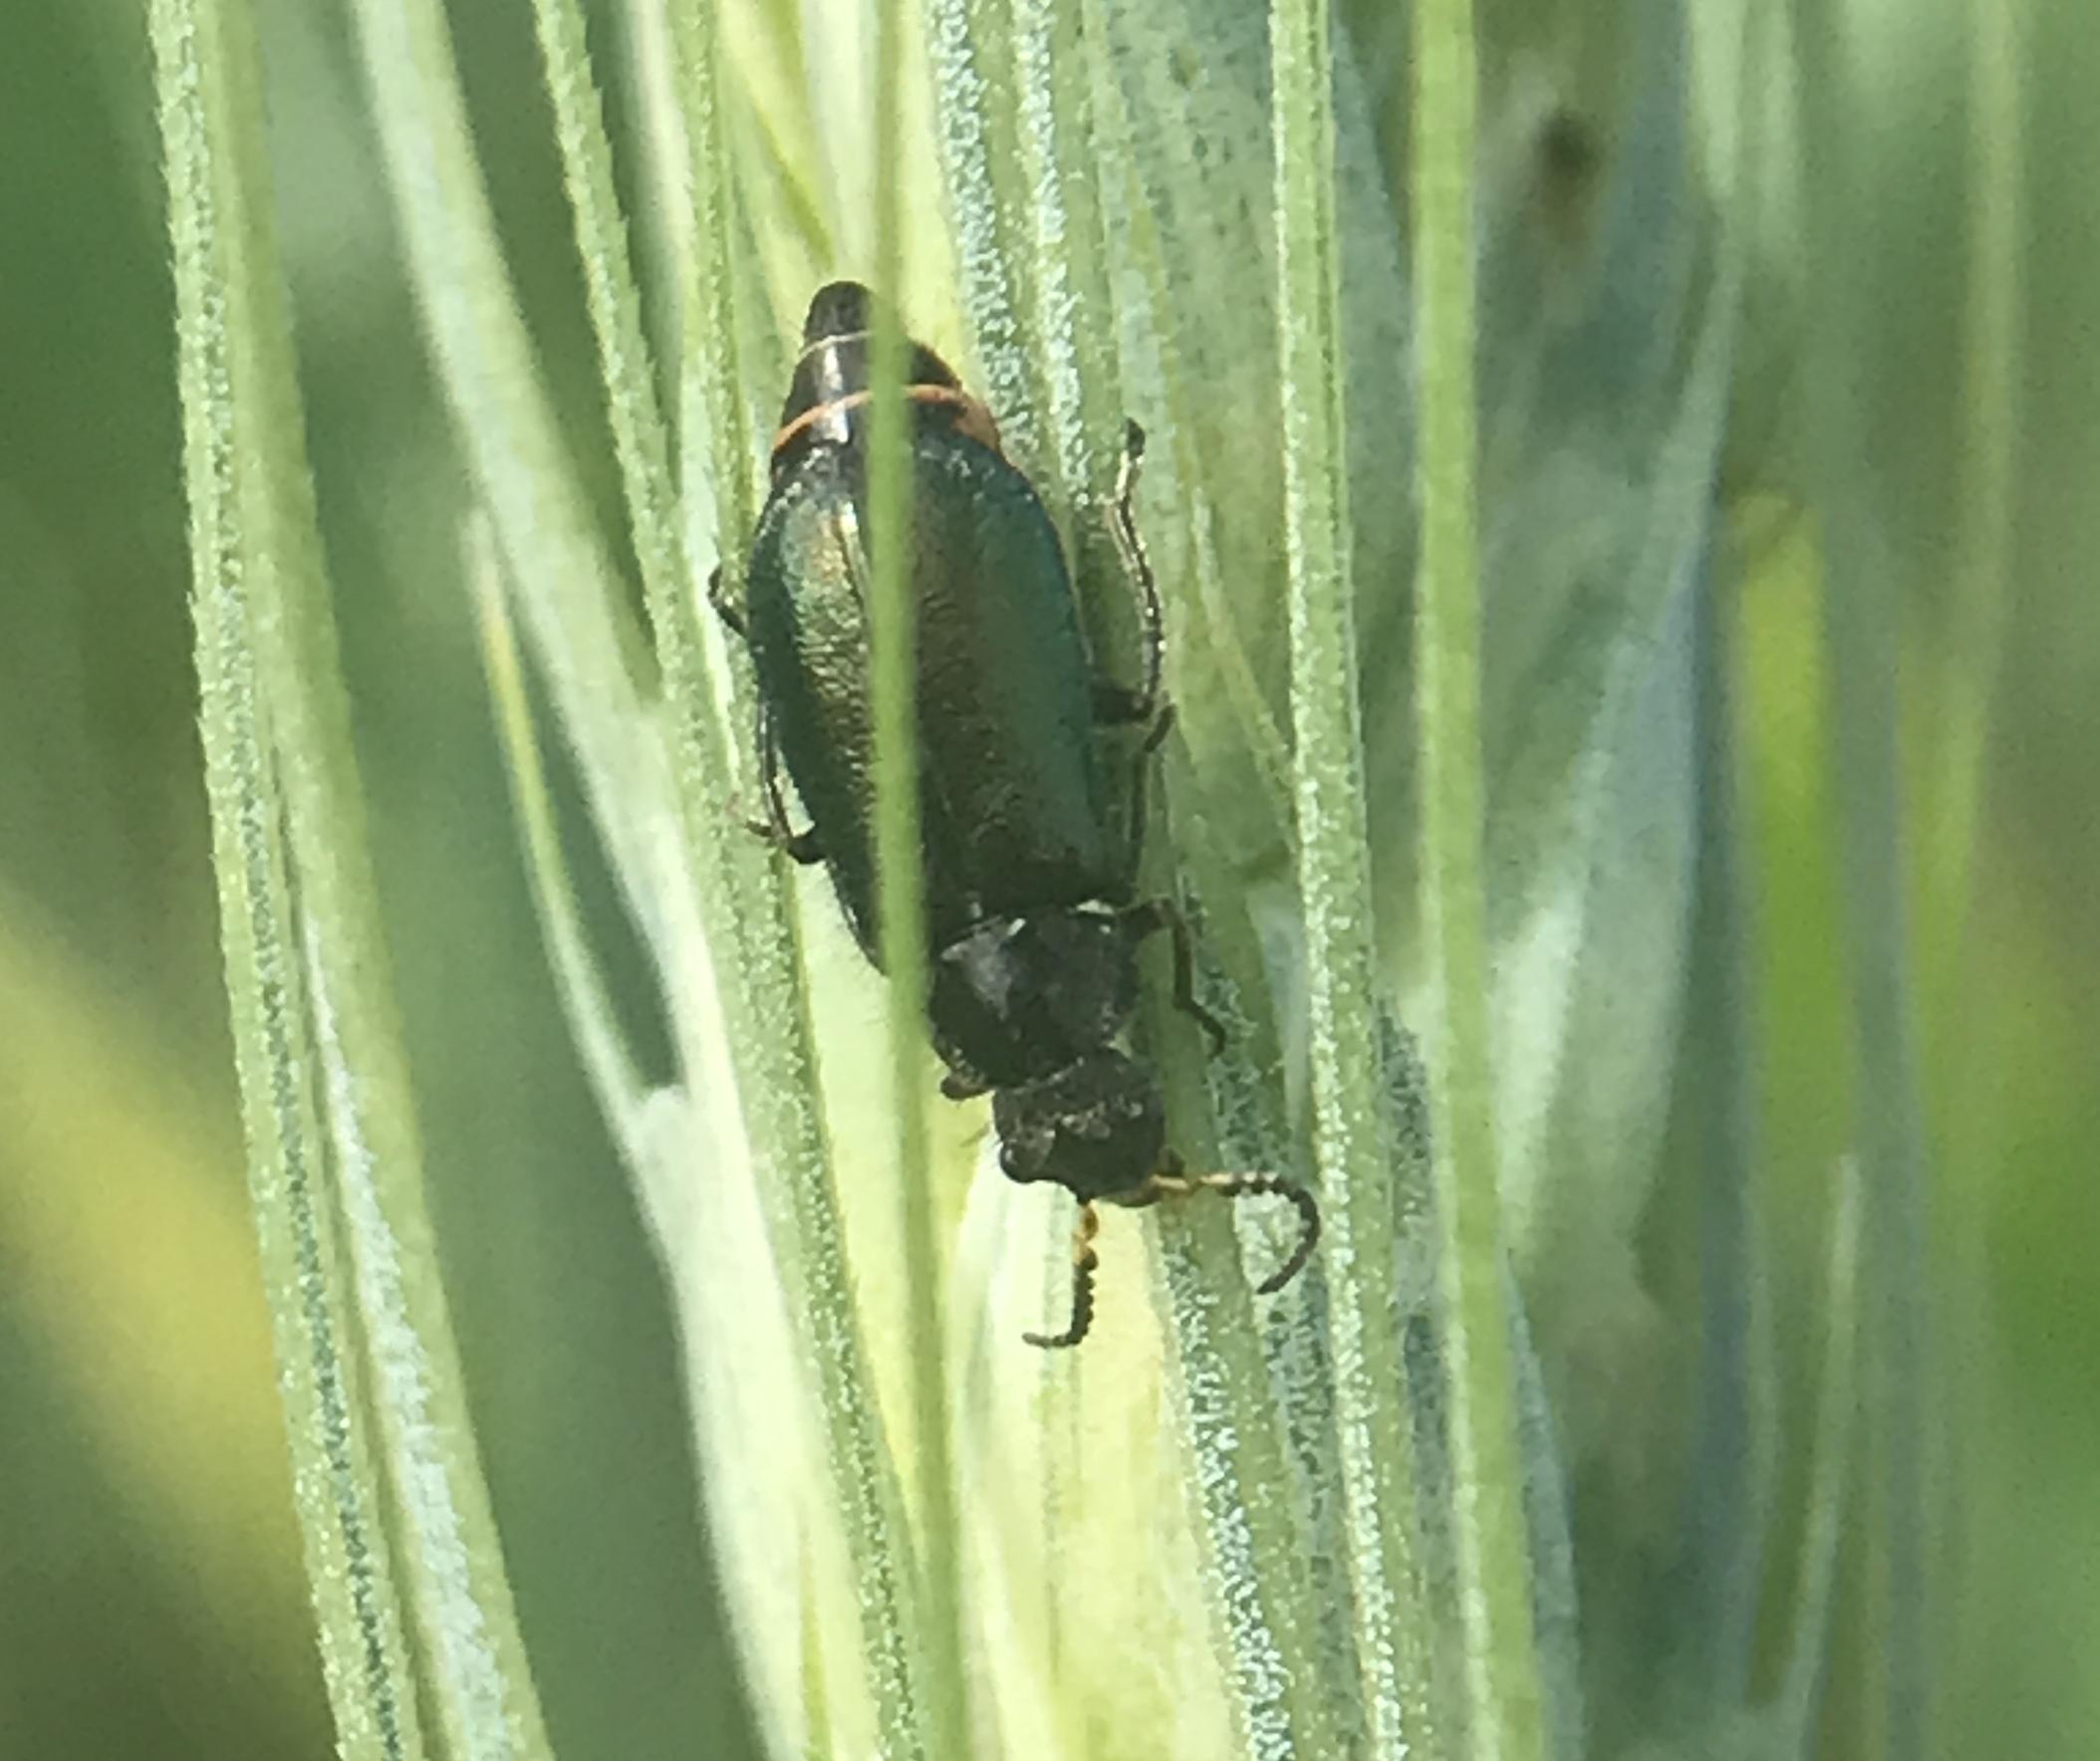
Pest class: predators